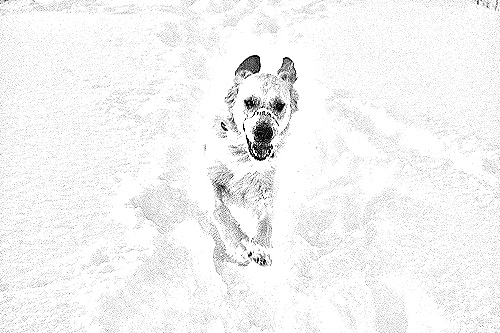
Portrait style: Sketch Portrait